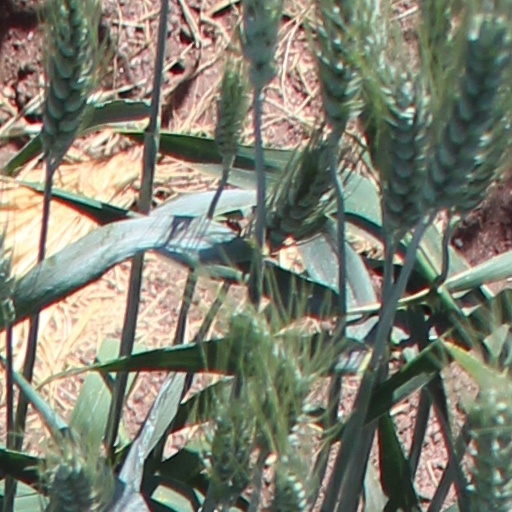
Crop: wheat